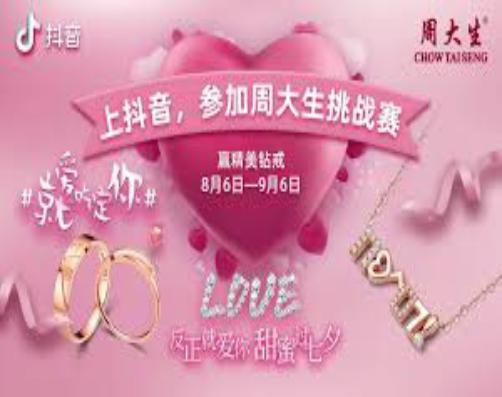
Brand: CHOW TAI SENG-1
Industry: Others